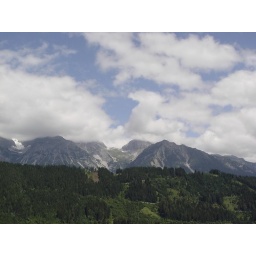
A beautiful picturesque mountain range with clouds in the sky, and deep green forest.